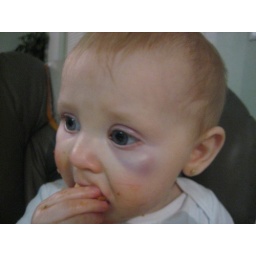
Raelee got a black eye after she got in the path of the dogs while they were fetching the ball.